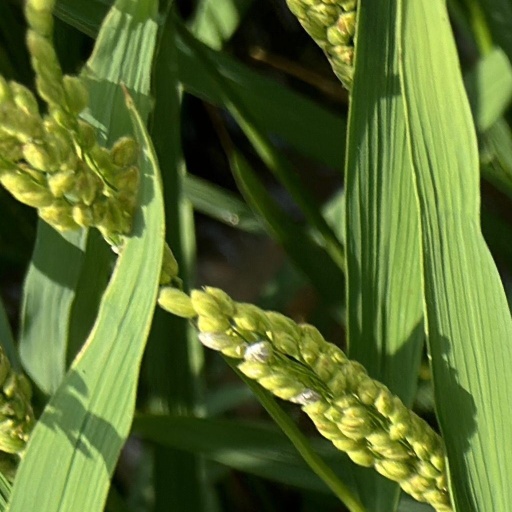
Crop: rice